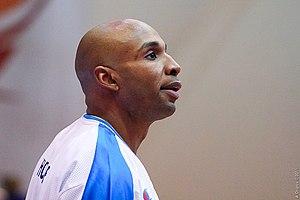
Fred House, né le 4 janvier 1978 à Valdosta, est un joueur de basket-ball américain.